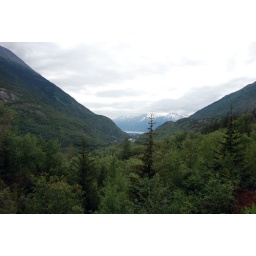
Climbing towards White Pass. The small white specs on the water in the distance are the cruise ships docked at Skagway.